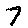
Label: 7